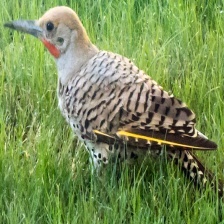
Species: GILDED FLICKER
Scientific name: COLAPTES AURATUS